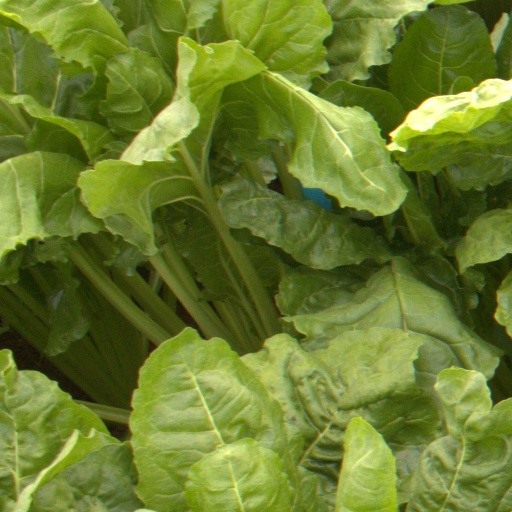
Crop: sugar beet